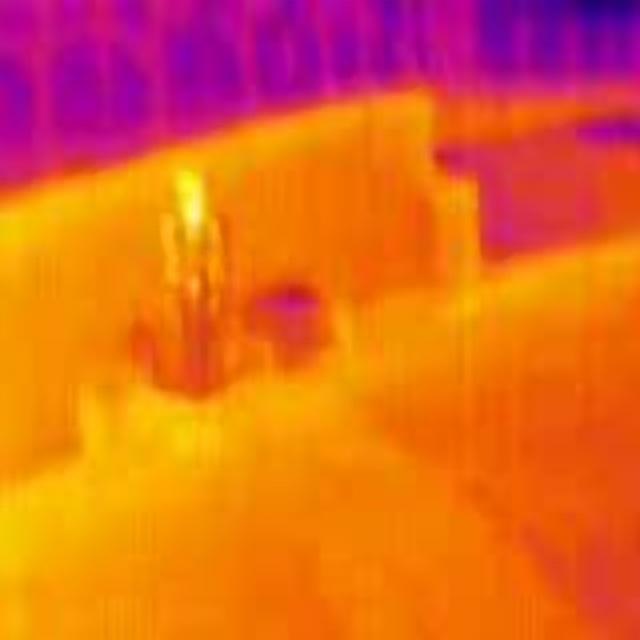
Detected objects:
label: person